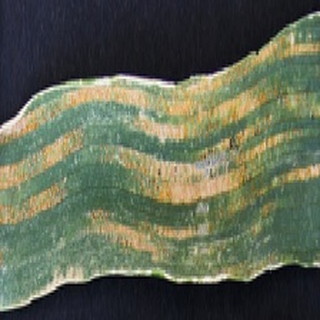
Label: wheat_yellow_rust